Minye Thihathu II of Toungoo

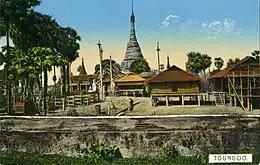
Old Toungoo c. 1900

Minkhaung's support of Nanda was crucial in his son succeeding him as viceroy. Less than two months after the Ava campaign, in June 1584, Minkhaung died. Nanda agreed to Minye Kyawhtin's accession, granting him the title Minye Thihathu, King of Toungoo, the same style used by their grandfather Mingyi Swe. For his part, Minye Thihathu II pledged loyalty to his half-cousin, and brother-in-law.